Houston Dynamo FC

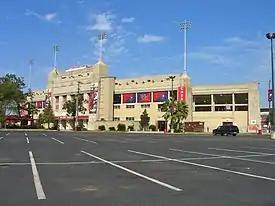
Robertson Stadium was the former home of the Houston Dynamo.

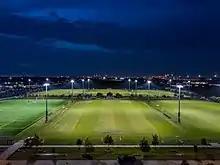
HSP is the permanent home and professional training center for the Dynamo first team and youth academy.

On December 2, 2010, Harris County and the Houston Sports Authority reached an agreement for the 20,000–22,000-seat soccer-specific stadium in Downtown Houston east of Daikin Park, across Highway 59 which would be the third sporting facility for Downtown Houston. The venue, then under the name of 'BBVA Compass Stadium' for sponsorship reasons, opened on May 12, 2012, with a game against D.C. United.